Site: brandenburg
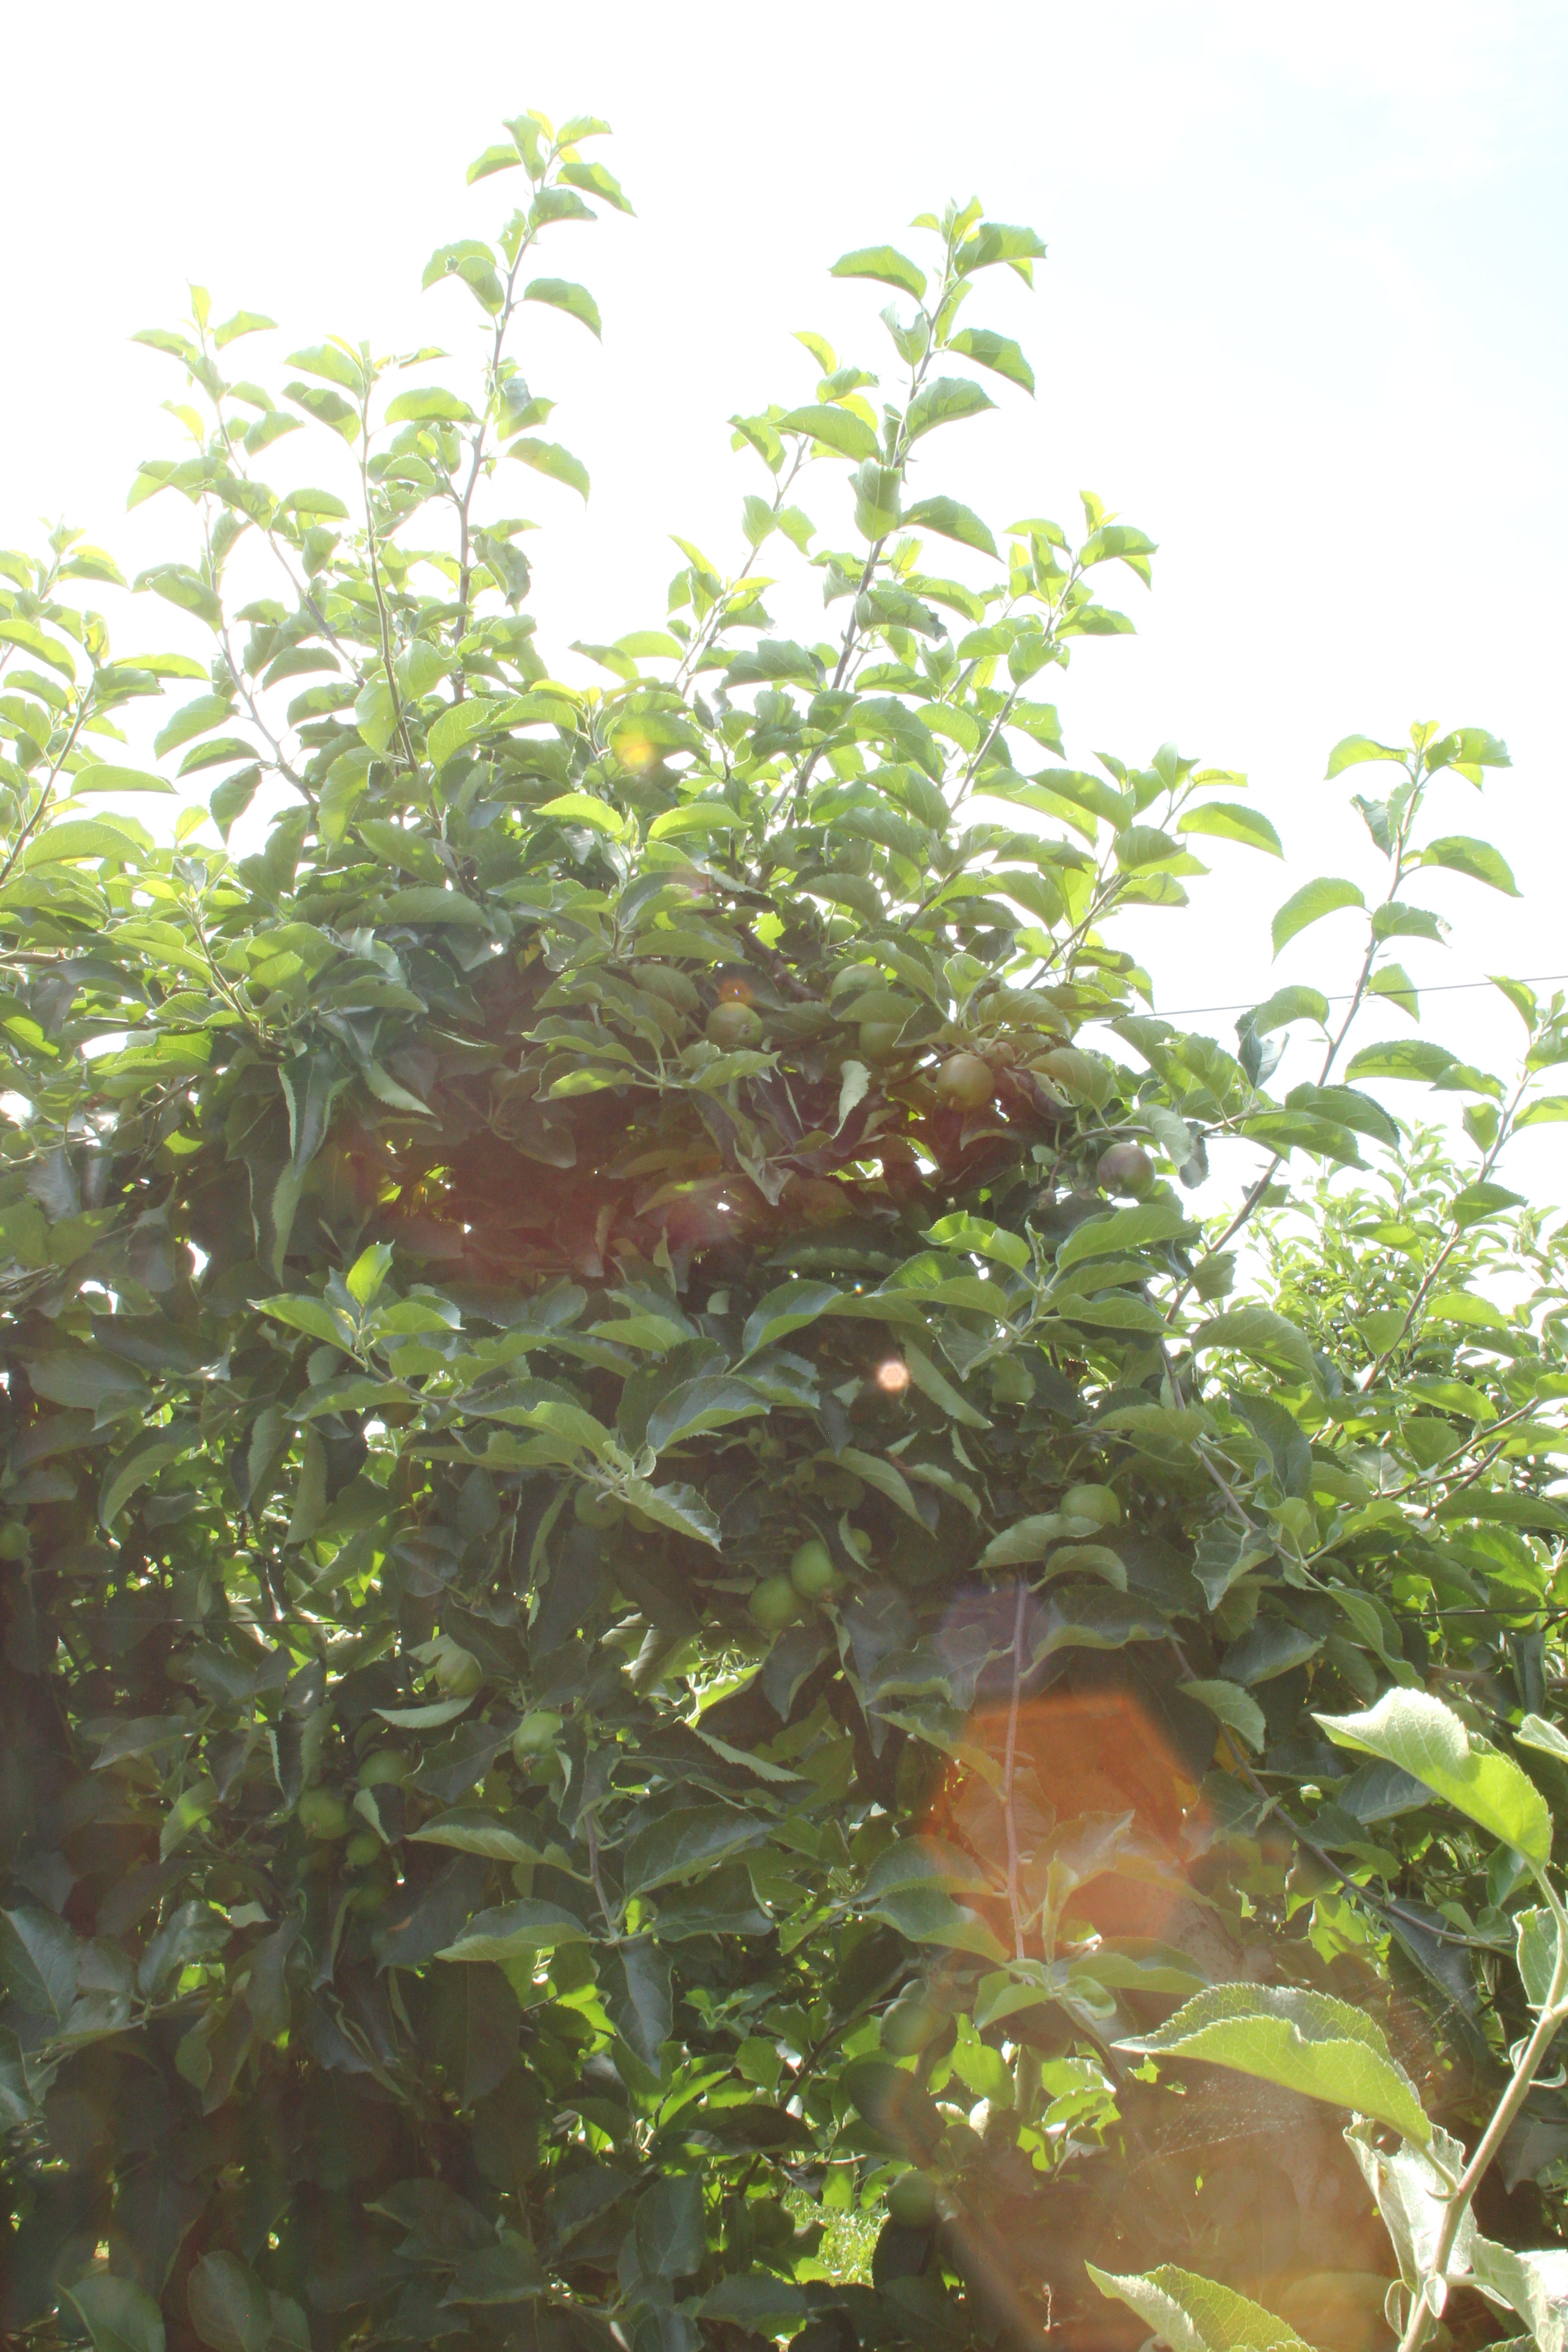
Growth stage (BBCH 74): Development of fruit